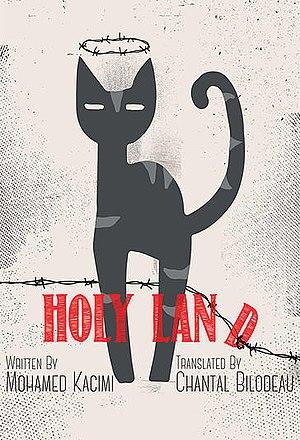
Holy Land
Mohamed Kacimi-El-Hassani est un écrivain et dramaturge né en 1955, à la zaouïa d'El Hamel, une cité des Hauts plateaux d'Algérie.